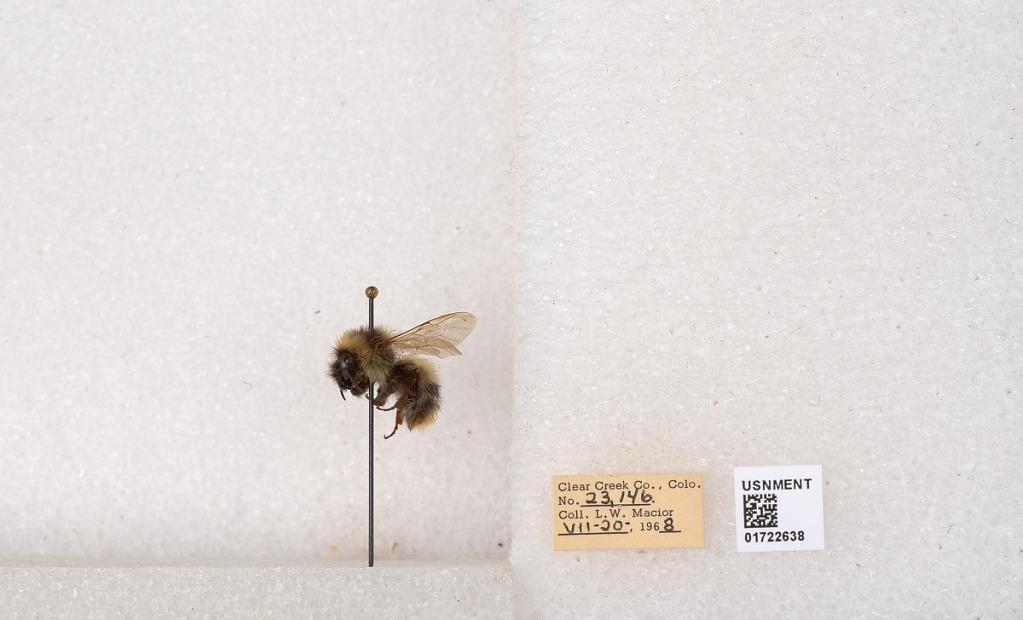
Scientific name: Bombus kirbyellus
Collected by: L. Macior
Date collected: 1968-7-20
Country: United States
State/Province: Colorado
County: Clear Creek
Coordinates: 39.6891, -105.644